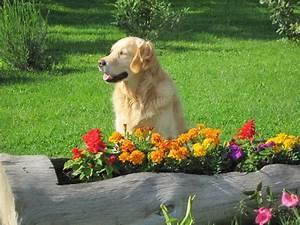
dog